Grand Albert

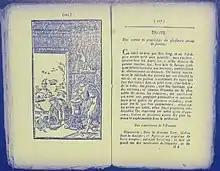
A page from "Les admirables secrets d'Albert Le Grand" printed in the first half of the 19th century

Many experts, including folklorist Kevin J. Hayes, insist that the attribution of the Grand Albert to Albertus Magnus is spurious.